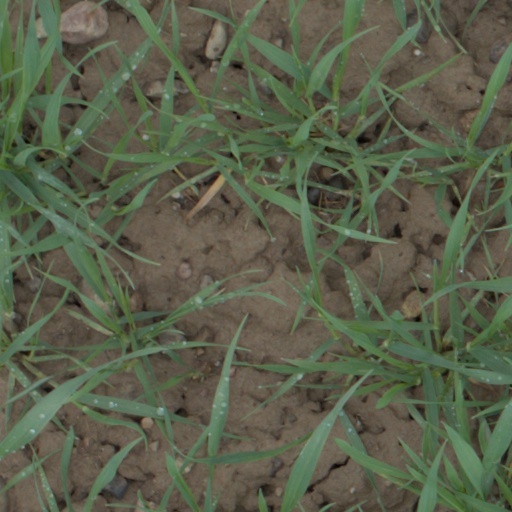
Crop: wheat